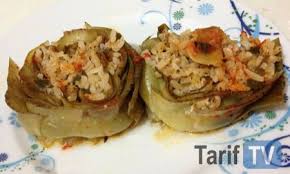
Yemek: enginar